Papuan Infantry Battalion

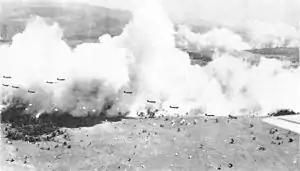
USAAF C-47s drop a battalion of the US 503rd Parachute Regiment at Nadzab, 5 September 1943.

With Tambu Bay occupied, the US 2/162nd Battalion began landing there the same evening. Yet with a key ridgeline known as Roosevelt Ridge remaining in Japanese hands the area was not secure. A PIB platoon was sent up the western side on 22 July, while two US companies unsuccessfully attacked from the east, with another attempt later in the day also failing before they were pushed off the ridge two days later. During fighting on 26 July, A Company, PIB suffered its first fatality, with the death of an Australian corporal attached to I Company on Mount Tambu. From 22 to 24 July two PIB platoons held defensive positions near Boisi, while several sections guarded the track towards Mount Tambu to cut off any Japanese trying to withdraw. Further attempts by the Americans to capture the high ground in late July and early August also failed, despite the landing of artillery. Over 1–9 August the PIB conducted patrols, both independently and attached to the Americans. During this time Hitchcock had to be evacuated to hospital following an attack on Allied artillery positions by Japanese aircraft. On 5 August, 5 Platoon was attacked by Japanese on the ridge above Boisi, losing one killed. Later that night a further two men were wounded on Mount Tambu while attached to K Company. On 9 August a patrol from 4 Platoon clashed with a Japanese pillbox which they assaulted with grenades, losing one Papuan wounded. The Australian 15th and 42nd Battalions were then committed to the fighting, and the PIB provided guides as they moved into position. Further attempts by the Americans finally succeeded in capturing Roosevelt Ridge, after establishing a lodgement at the western end and reducing the remaining defences with artillery between 12–14 August.